Fischbach (Bad Schwalbach)

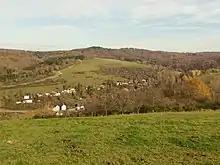
Fischbach, Bad Schwalbach

Fischbach (Bad Schwalbach) is a village southwest of the city of Bad Schwalbach in Rheingau-Taunus-Kreis, Germany. It is separated from Bad Schwalbach by the " Western Aartaunus " area. The district was first documented in 1220. The name "Fischbach" derives from "Vissebach", meaning "the brook that flows through the meadows."